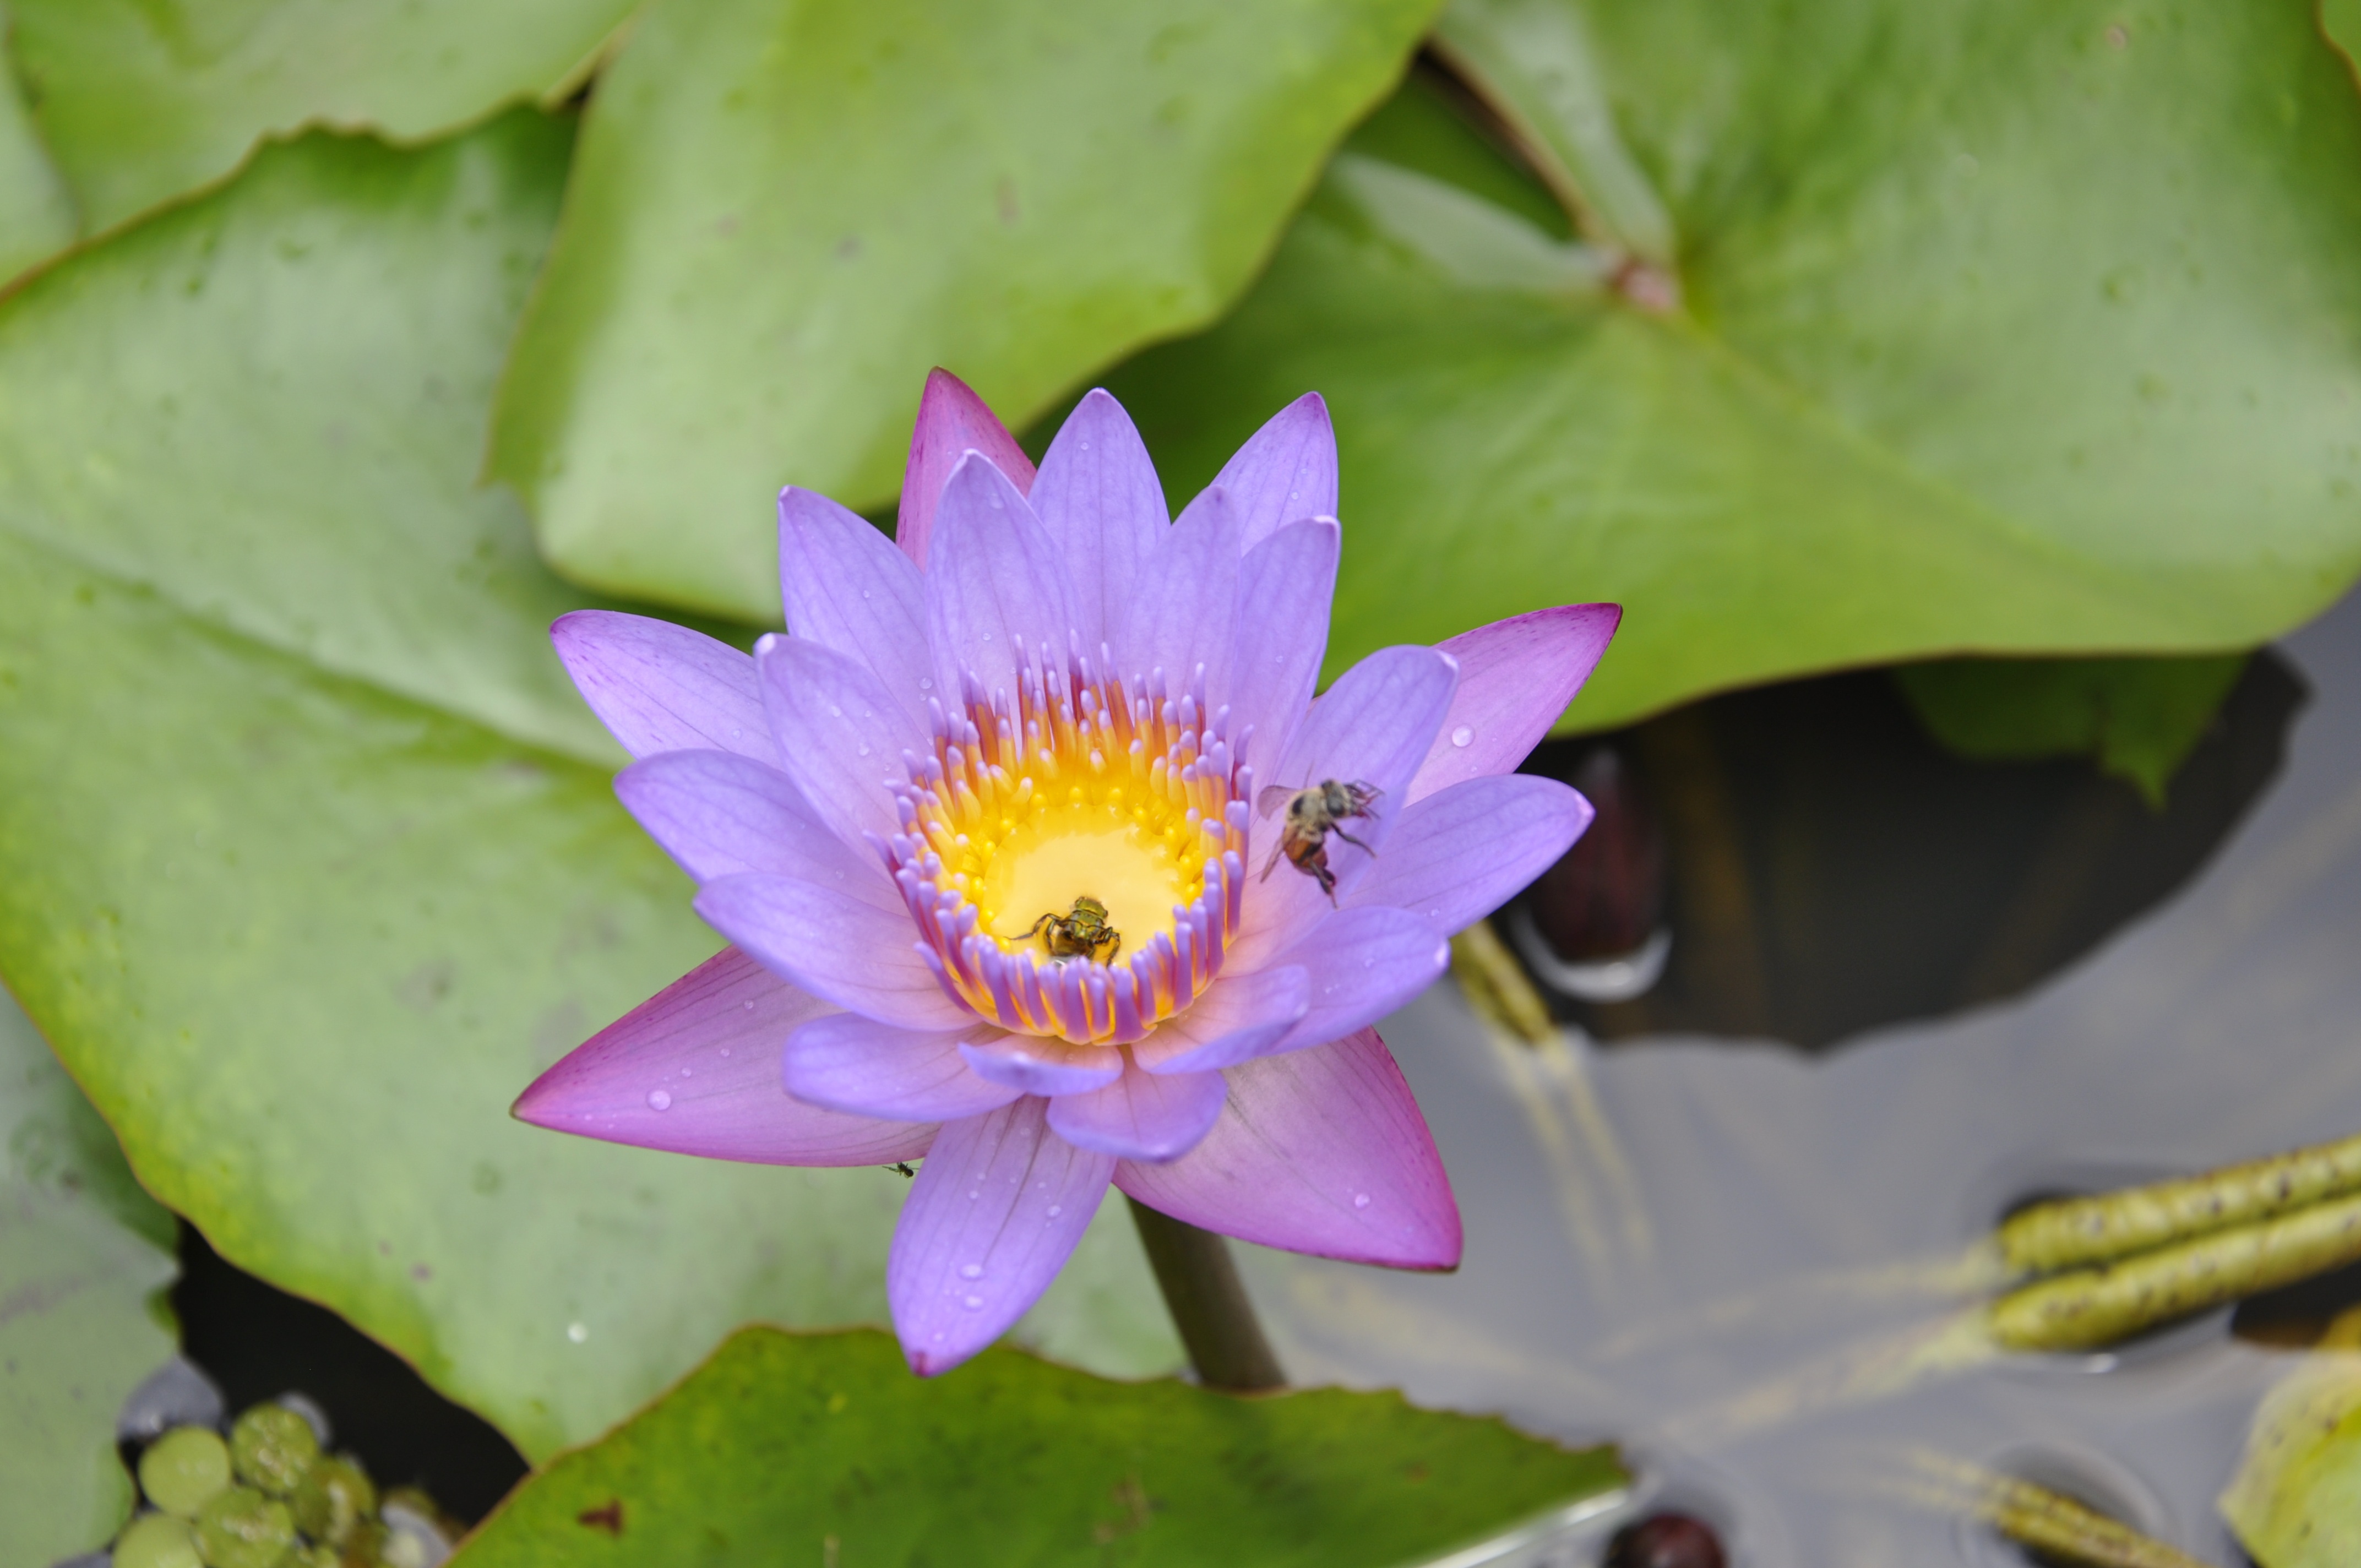
nature, blossom, plant, photography, leaf, flower, petal, green, vegetable, botany, yellow, sacred lotus, aquatic plant, flora, wildflower, close up, lotus, macro photography, flowering plant, vit ria r gia, land plant, lotus family